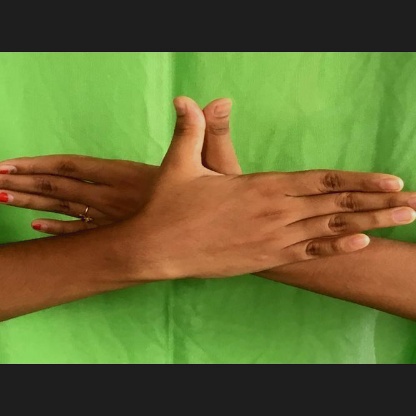
Mudra: Garuda